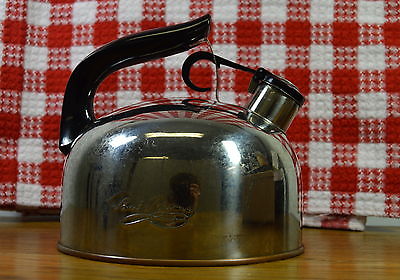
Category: kettle